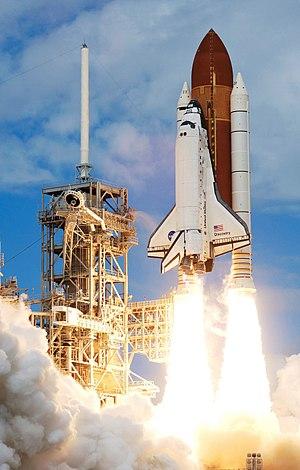
La navette spatiale américaine est un type de véhicule spatial conçu et utilisé par l'agence spatiale américaine, dont le vol inaugural remonte au 12 avril 1981 et qui est retiré du service en juillet 2011, après avoir effectué un total de 135 vols.